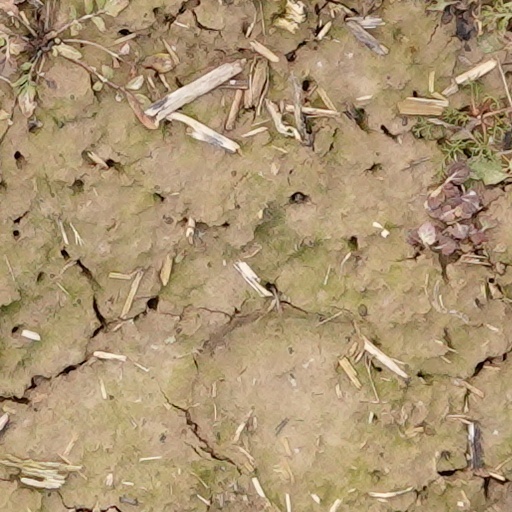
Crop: wheat